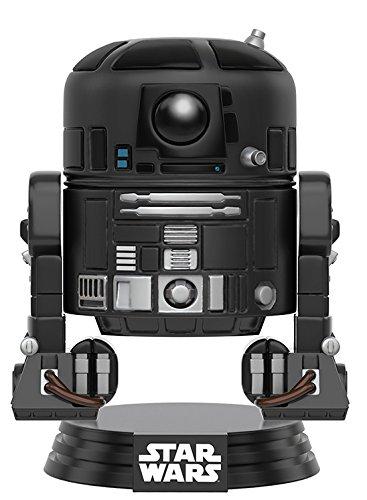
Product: POP Star Wars: Rogue One - C2-B5
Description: From Rogue One.
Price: $2.13
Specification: ProductDimensions:2.5x2.5x3.8inches|ItemWeight:1pounds|ShippingWeight:6.4ounces(Viewshippingratesandpolicies)|DomesticShipping:ItemcanbeshippedwithinU.S.|InternationalShipping:ThisitemcanbeshippedtoselectcountriesoutsideoftheU.S.LearnMore|ASIN:B01KJKZCA8|Itemmodelnumber:10464|Manufacturerrecommendedage:5yearsandup